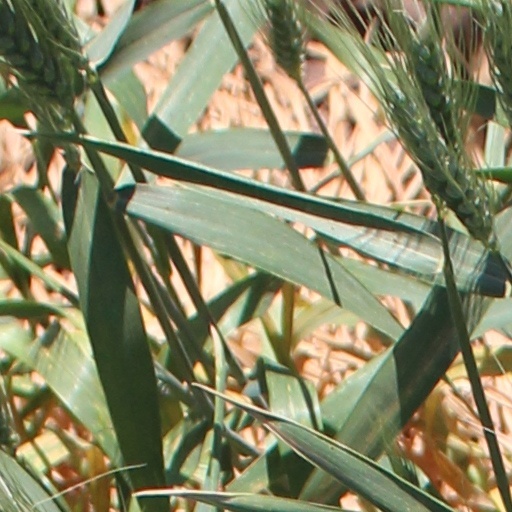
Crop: wheat